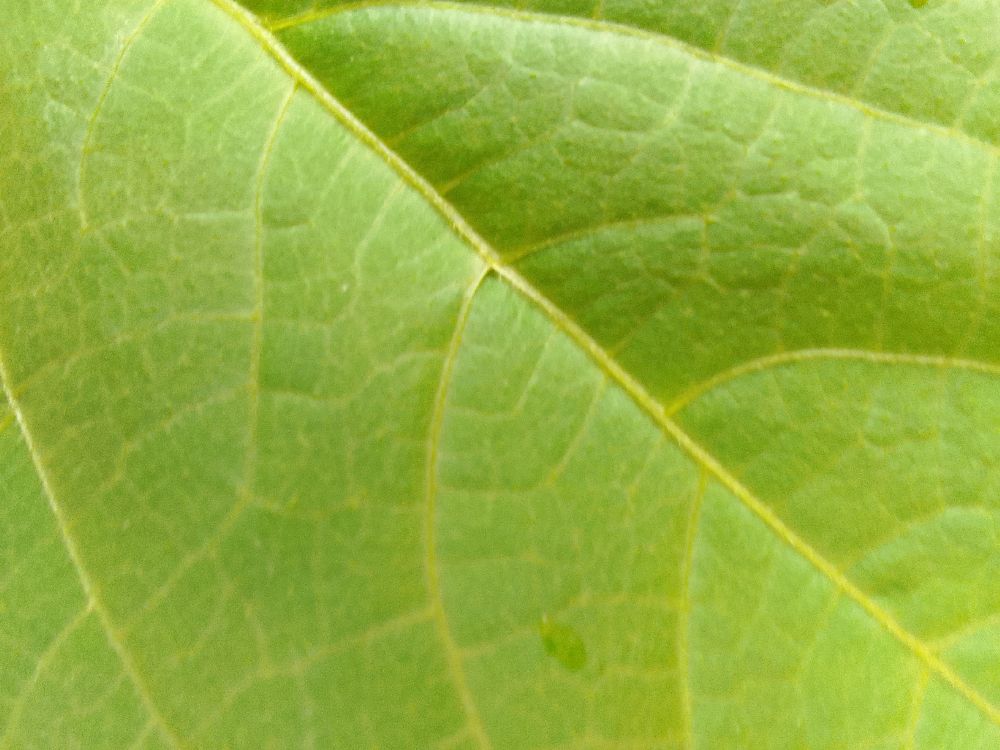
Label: healthy